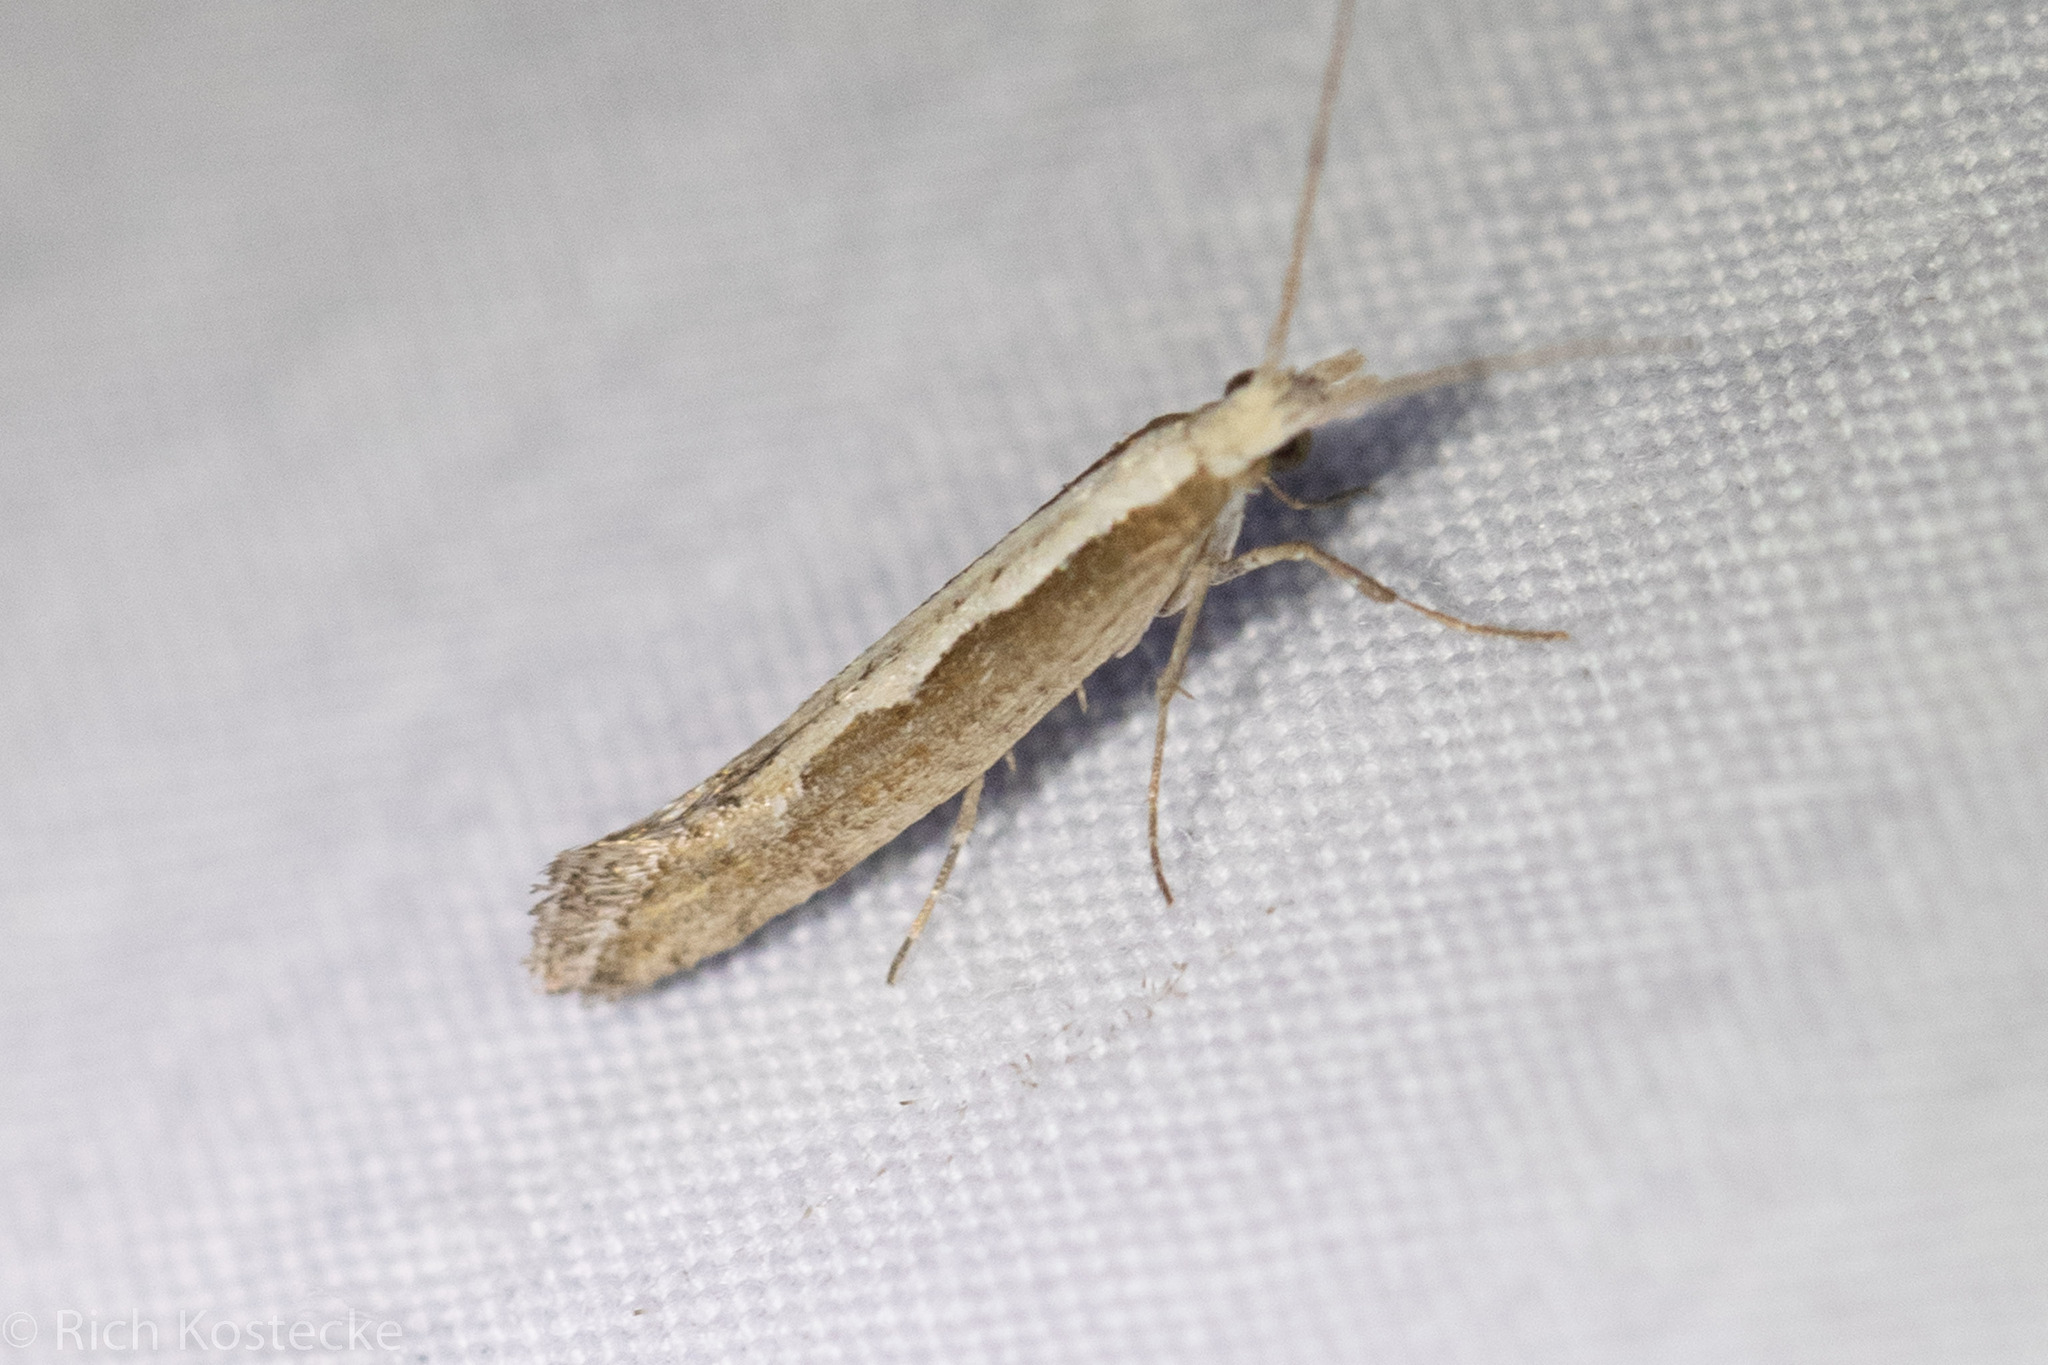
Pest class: diamondback_moth